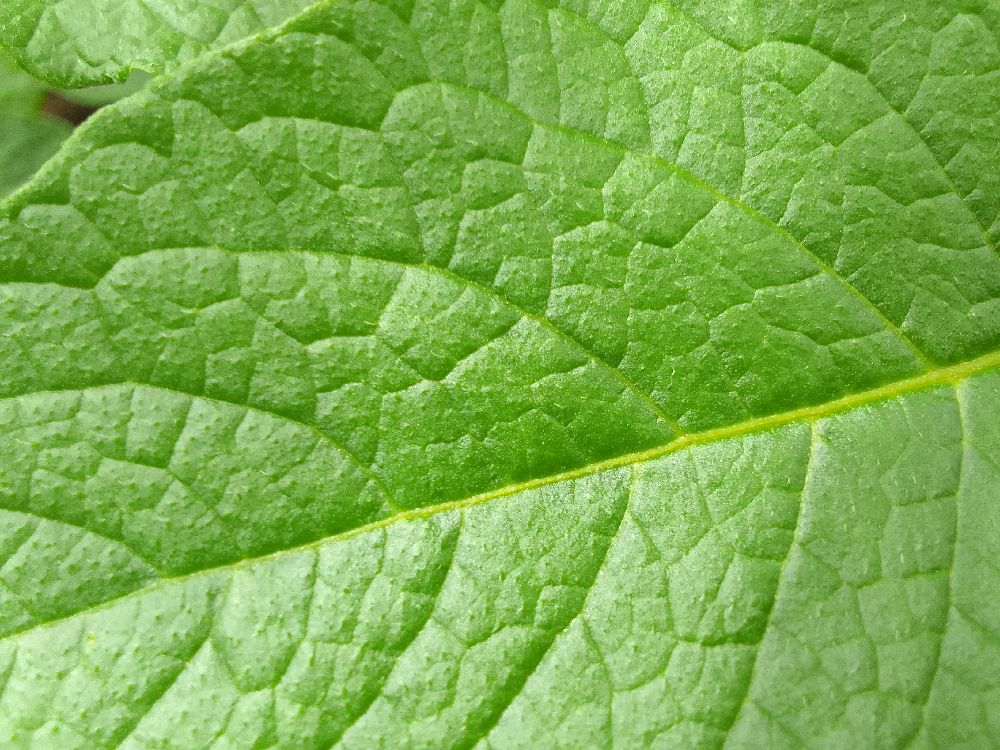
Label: Healthy